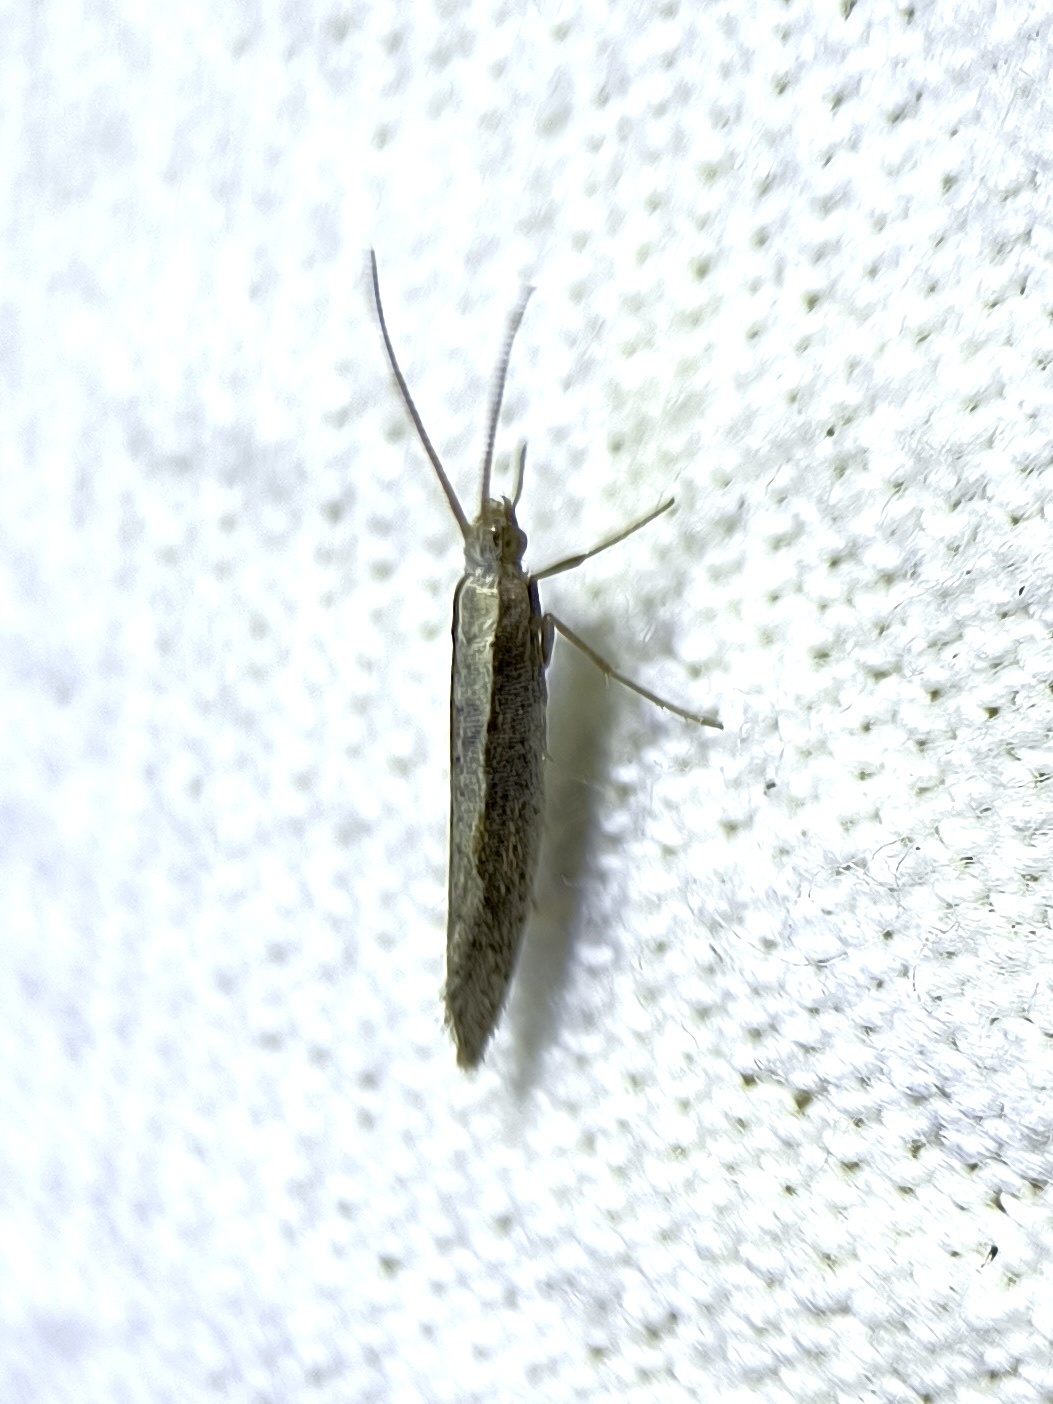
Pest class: diamondback_moth